List of Succession characters

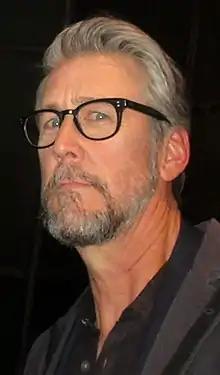
Alan Ruck

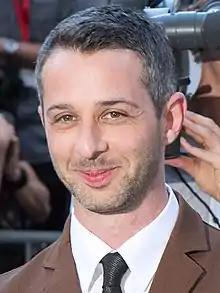
Jeremy Strong

Kendall Logan Roy is the second son of Logan Roy from his second marriage. The presumed successor to Logan, Kendall struggles to prove his worth to his father amid bungling major deals and battling with substance abuse, as well as toiling to maintain a relationship with his estranged wife Rava, his siblings, and his children.